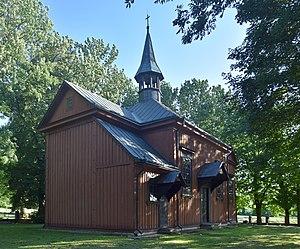
Wiszniów est un village polonais de la gmina de Mircze dans le powiat de Hrubieszów de la voïvodie de Lublin dans l'est de la Pologne, à la frontière avec l'Ukraine.